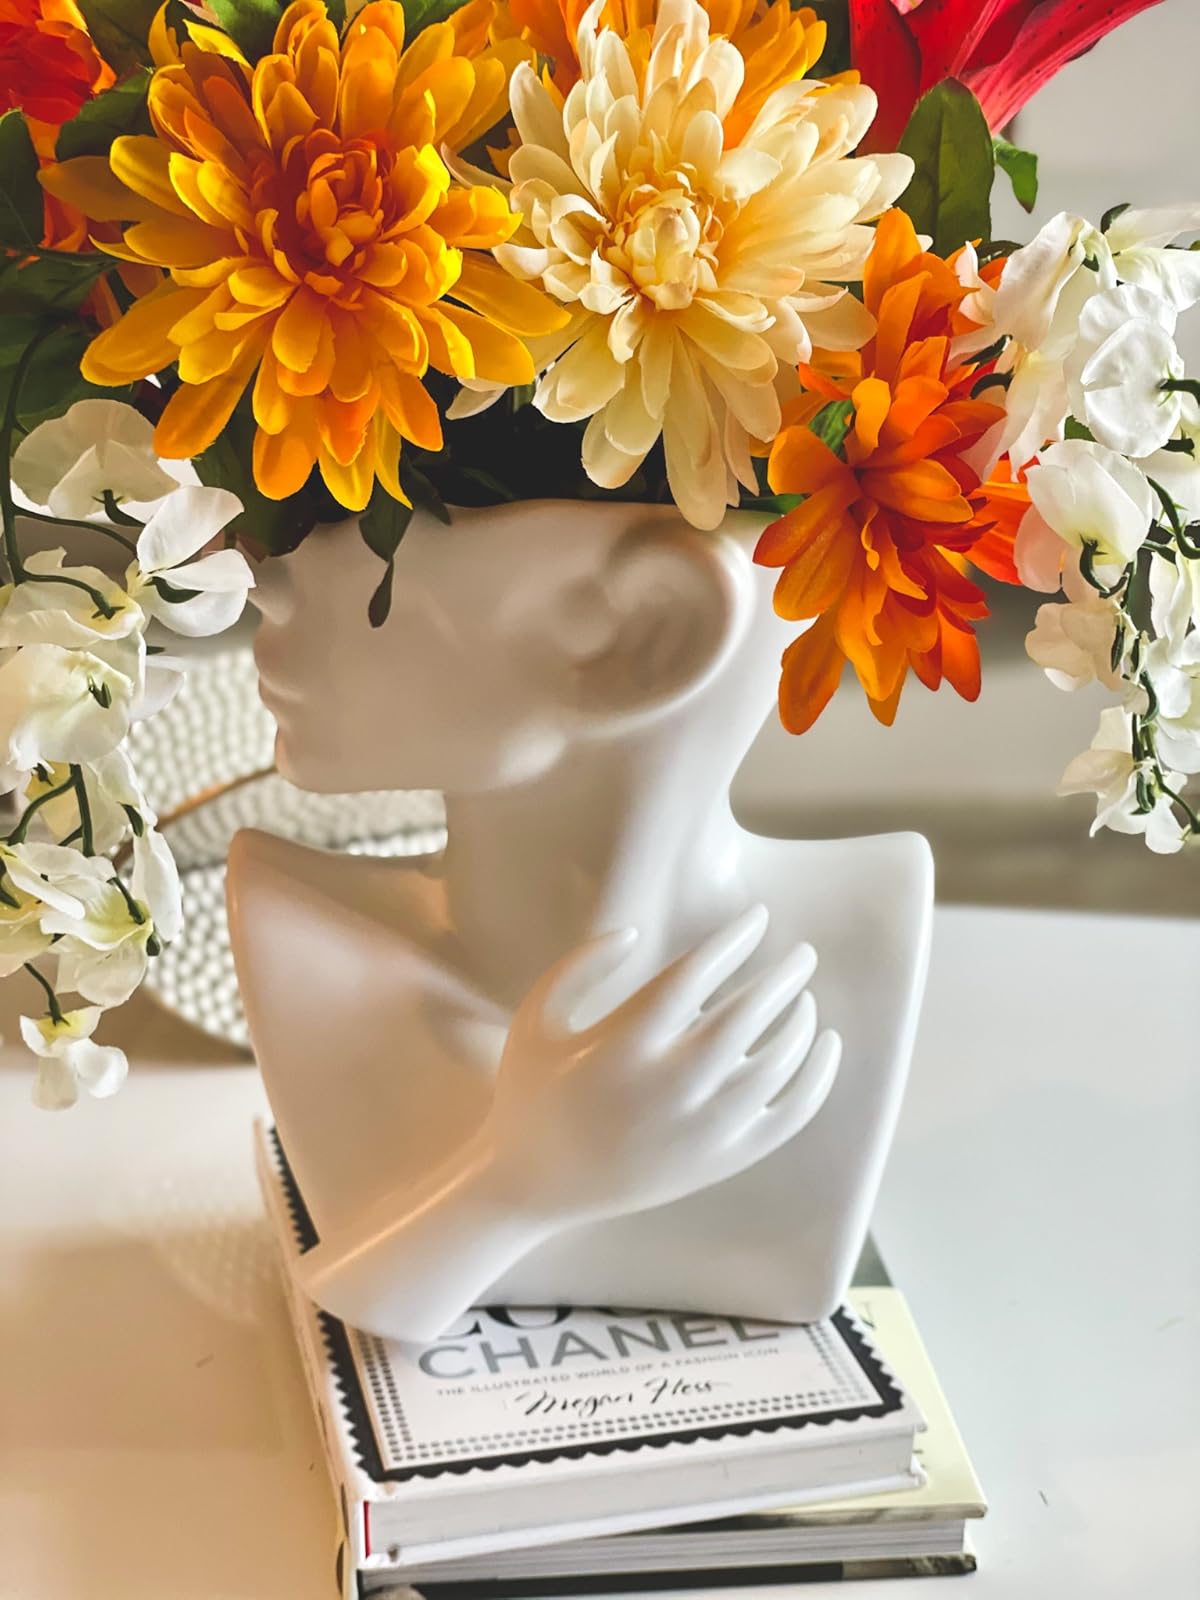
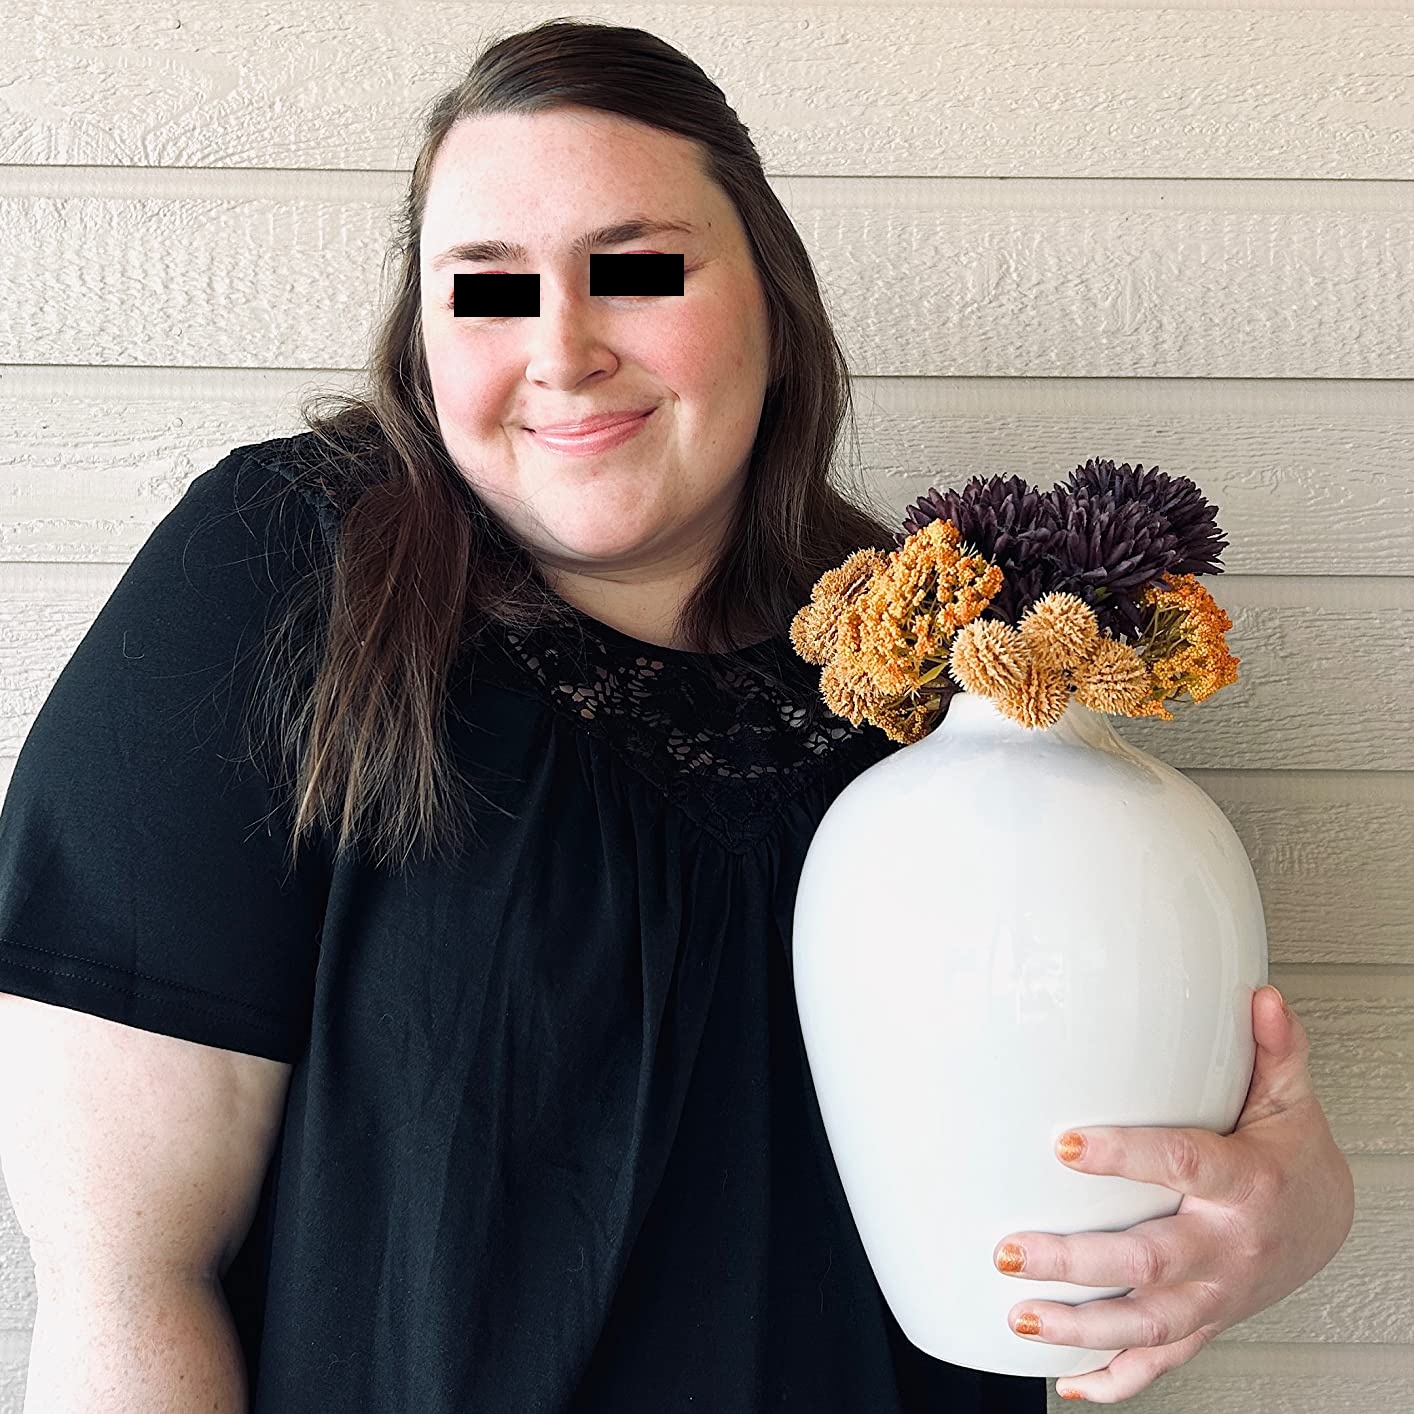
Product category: vase
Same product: no